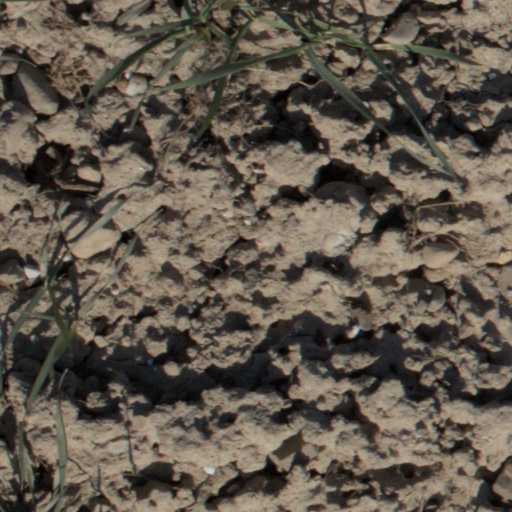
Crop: wheat